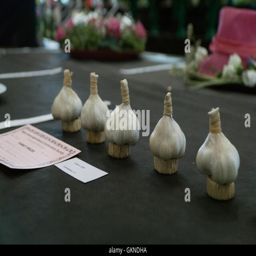
garlic on display at an annual summer show